White tiger

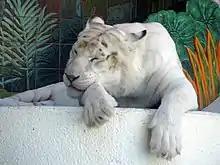
A white tiger with almost no stripes at The Mirage in Las Vegas, the United States of America

An additional genetic condition can result in near-complete absence of stripes, making the tiger almost pure white. One such specimen was exhibited at Exeter Change in England in 1820, and described by Georges Cuvier as "A white variety of Tiger is sometimes seen, with the stripes very opaque, and not to be observed except in certain angles of light." Naturalist Richard Lydekker said that, "a white tiger, in which the fur was of a creamy tint, with the usual stripes faintly visible in certain parts, was exhibited at the old menagerie at Exeter Change about the year 1820." Hamilton Smith said, "A wholly white tiger, with the stripe-pattern visible only under reflected light, like the pattern of a white tabby cat, was exhibited in the Exeter Change Menagerie in 1820" and John George Wood stated that, "a creamy white, with the ordinary tigerine stripes so faintly marked that they were only visible in certain lights." Edwin Henry Landseer also drew this tigress in 1824.